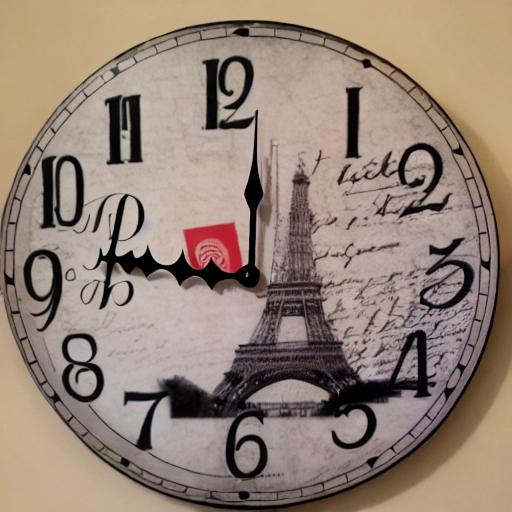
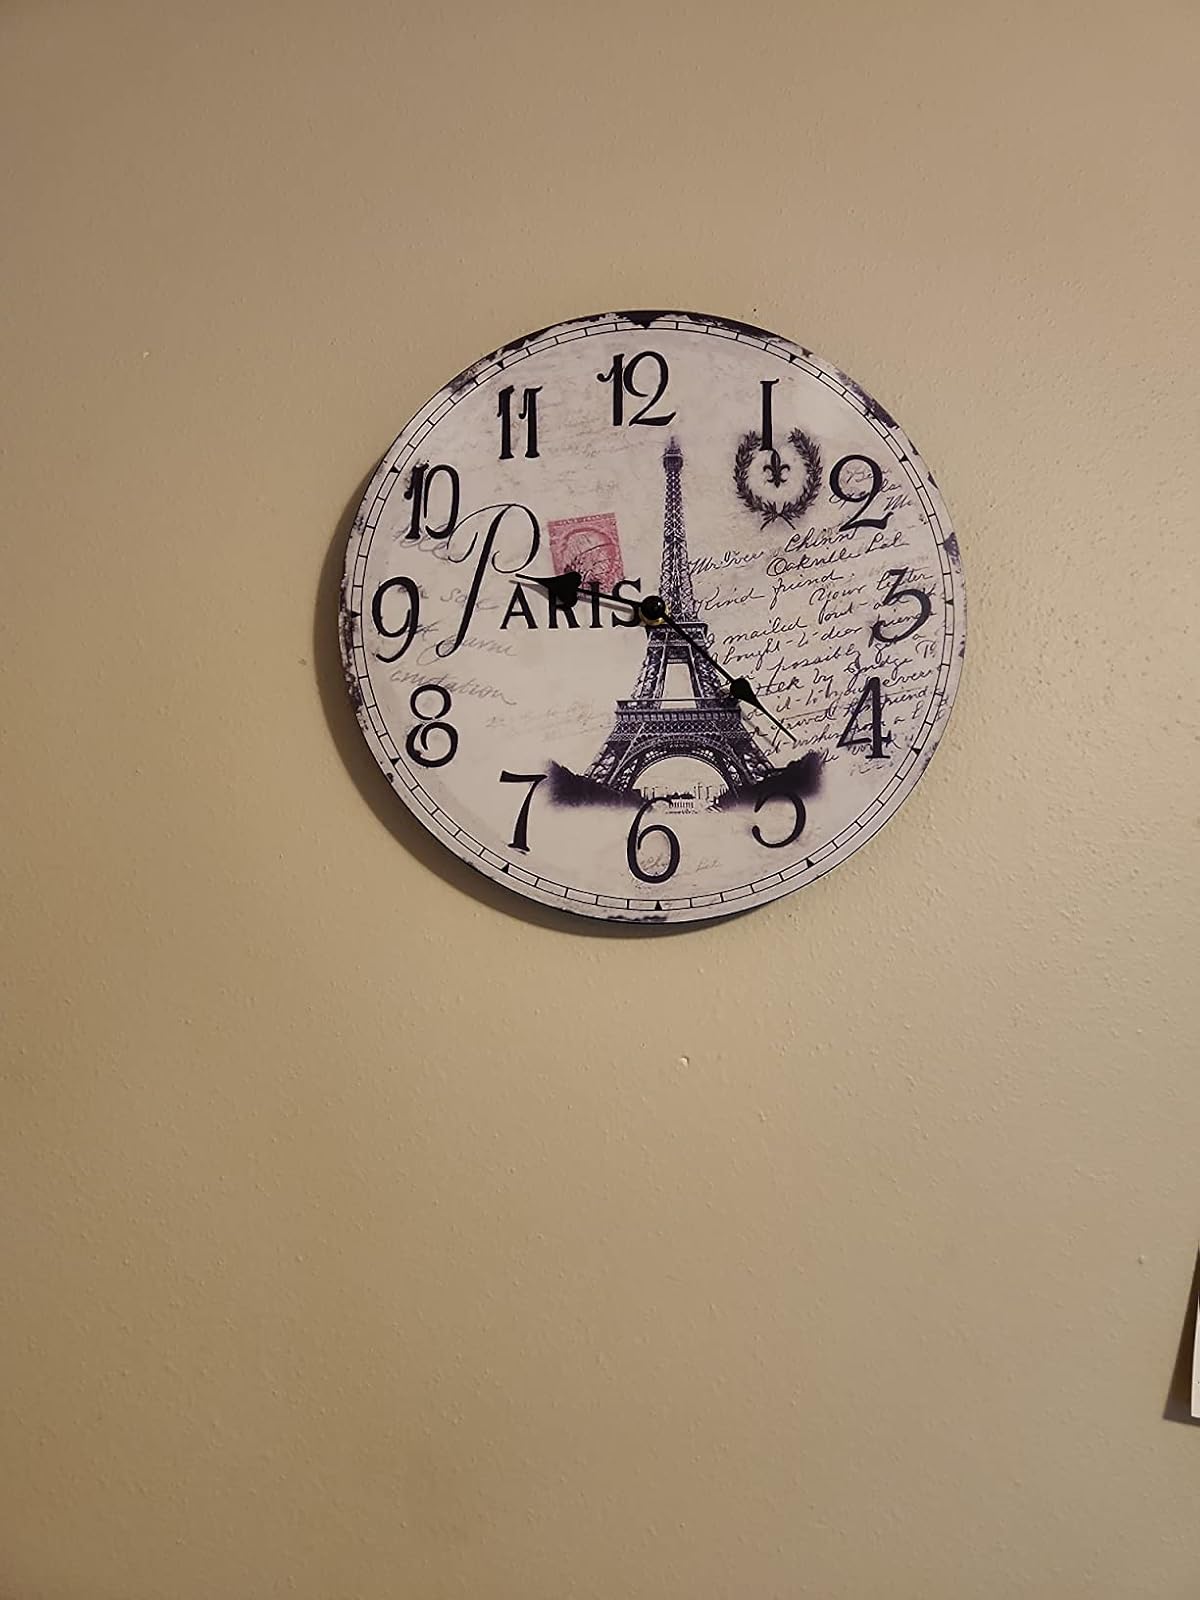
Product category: clock
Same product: no